Graham Simpson (politician)

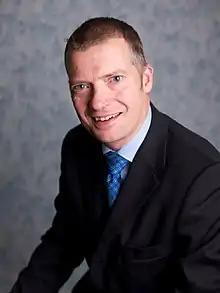
Studio portrait, 2016

Graham Simpson is a British politician and former journalist who has been a Member of the Scottish Parliament (MSP) for the Central Scotland region since 2016. A member of the Scottish Conservatives, he served as Shadow Cabinet Secretary for Transport, Infrastructure and Connectivity from 2020 to 2021.